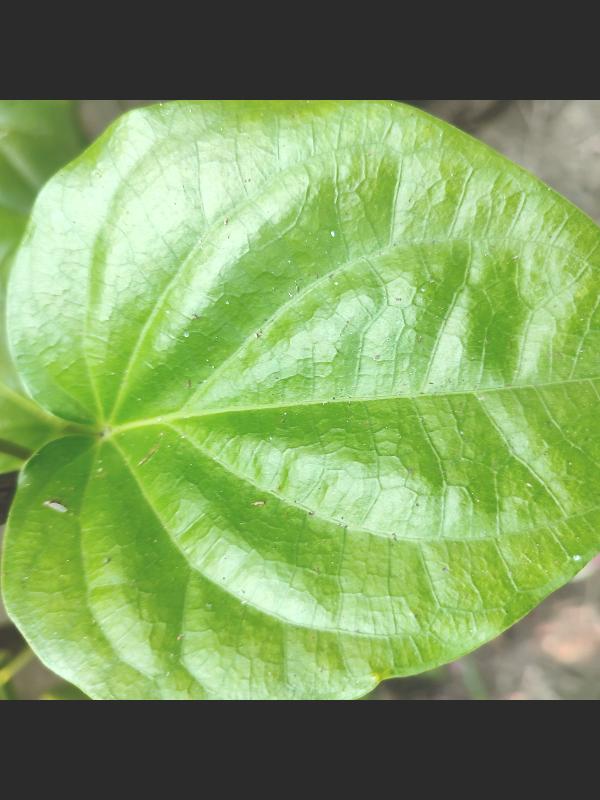
Label: Healthy_Leaf